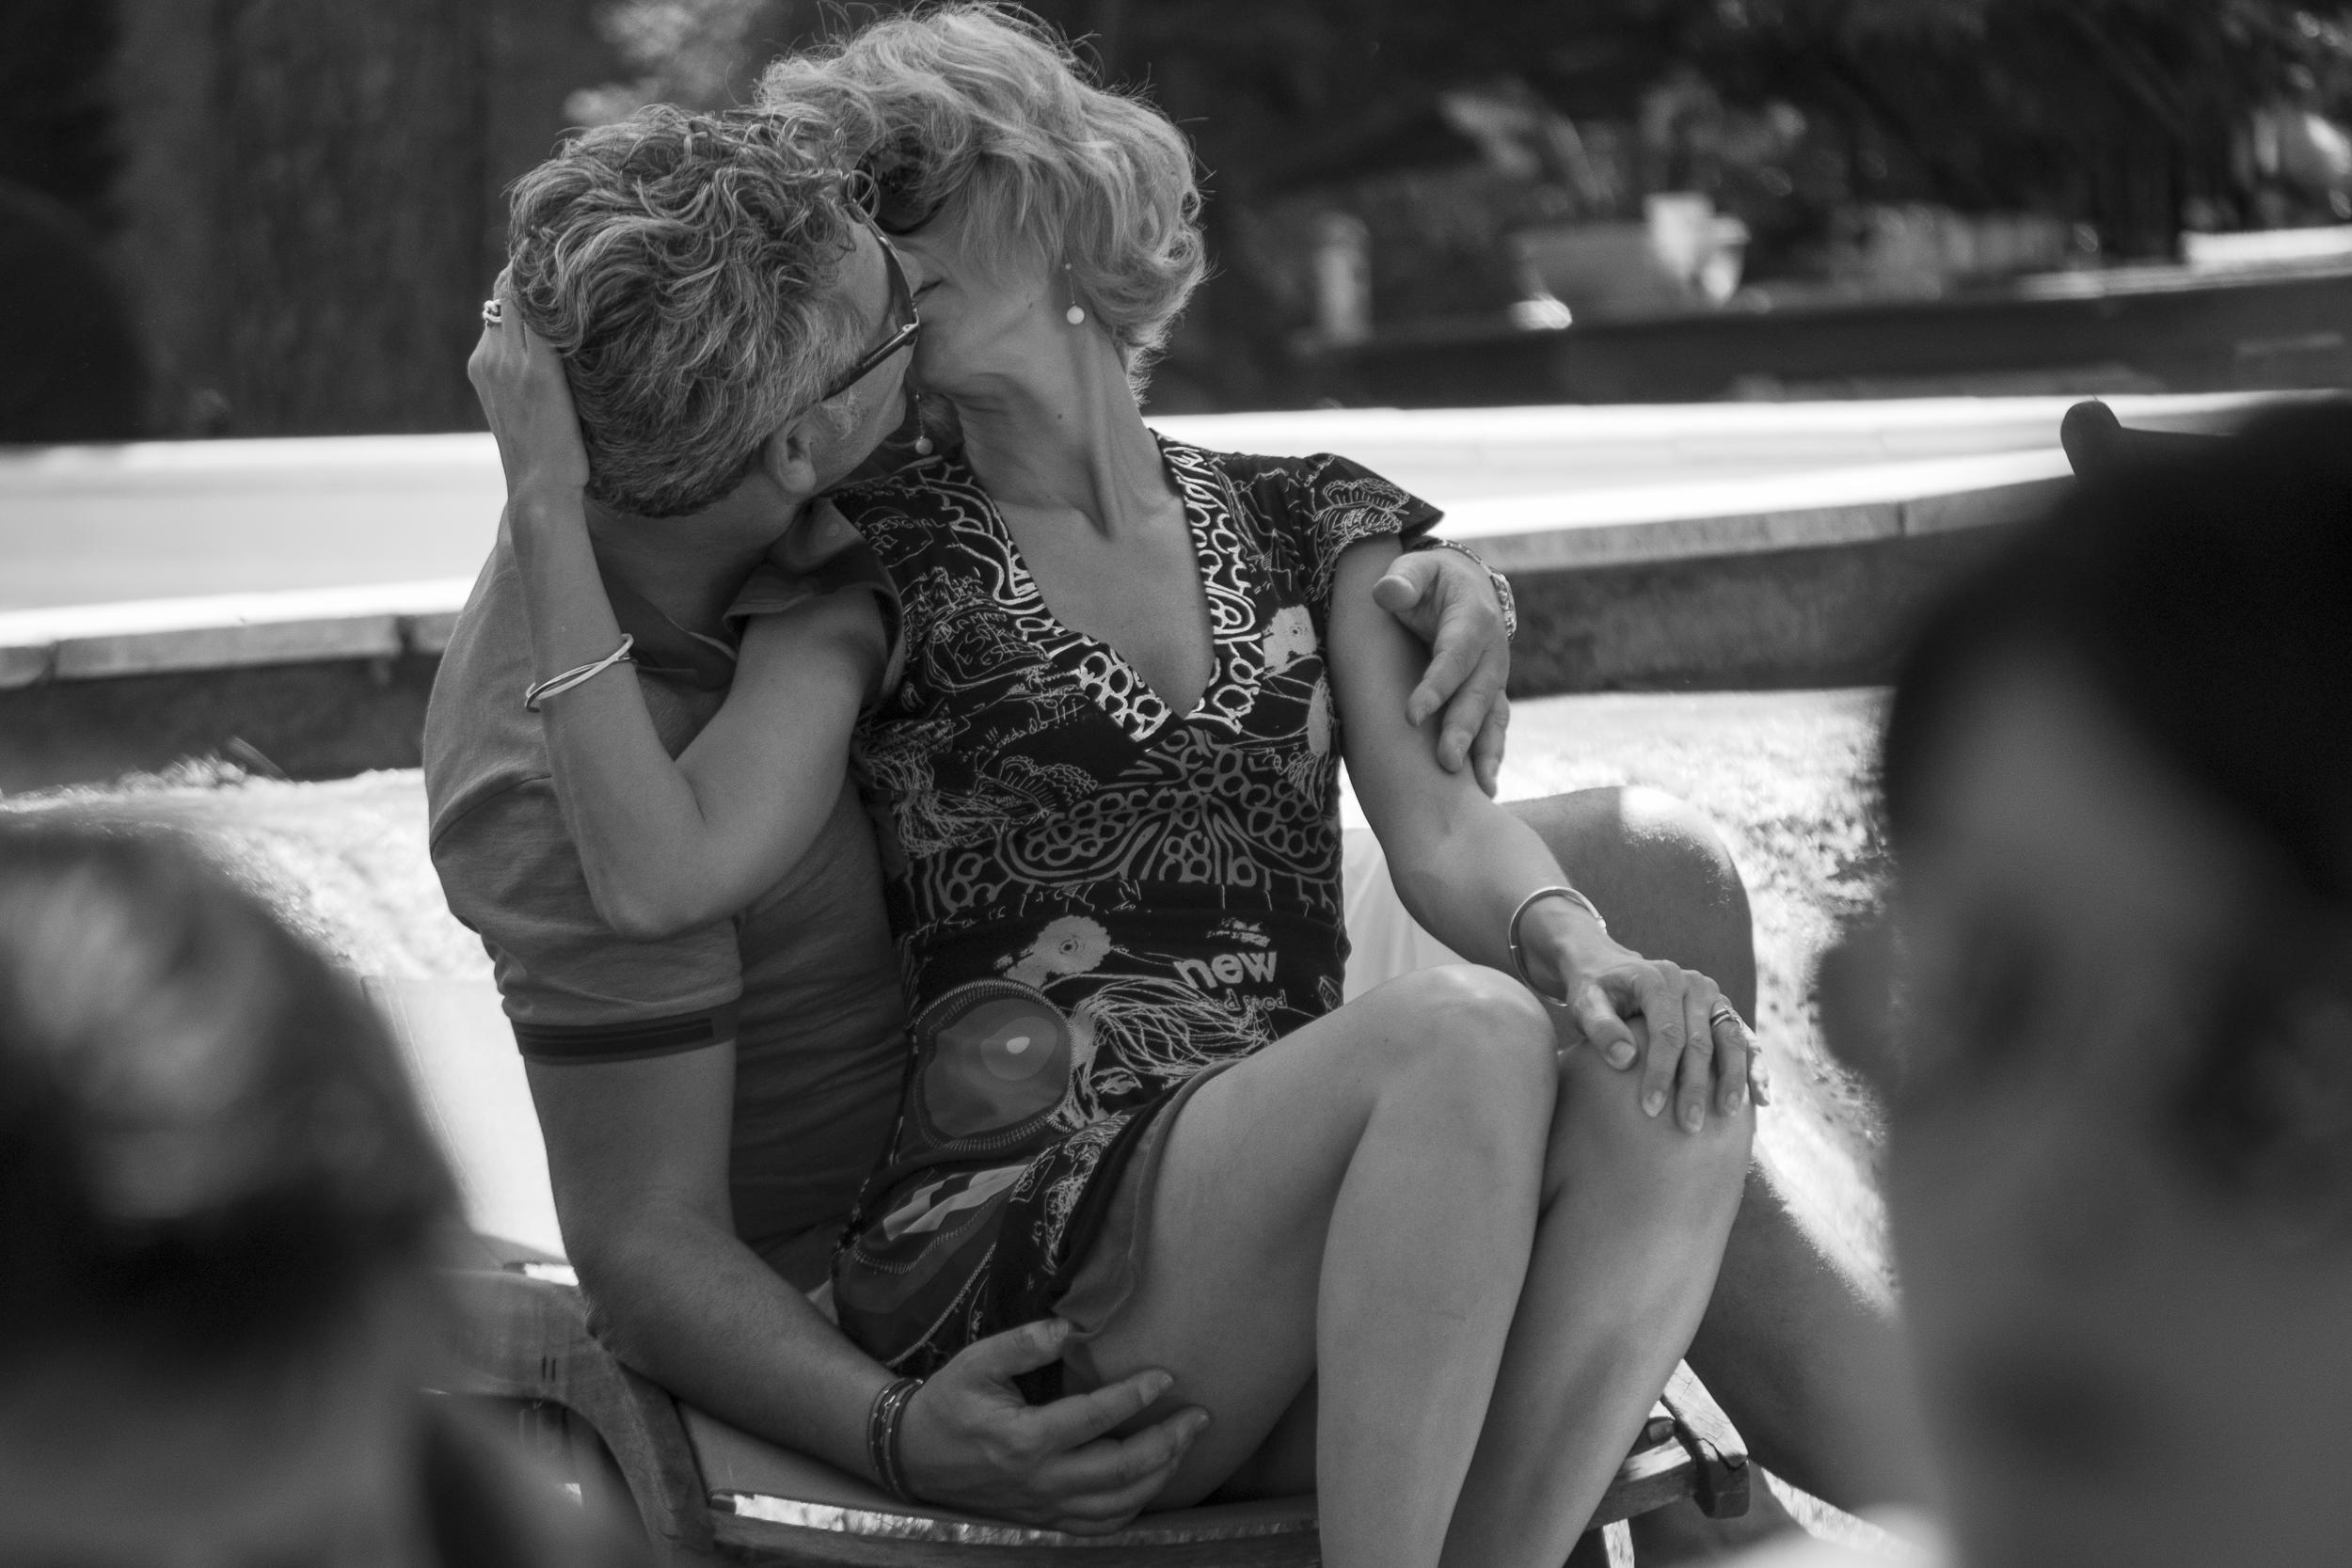
person, black and white, photography, love, model, sitting, romance, black, monochrome, photograph, beauty, emotion, interaction, monochrome photography, portrait photography, human positions